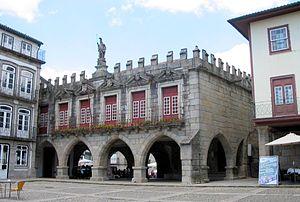
Le centre historique de Guimarães est un espace urbain de la ville de Guimarães, au Portugal, au tracé médiéval d'une surface de 16 hectares qui a maintenu de riches types d'édifices depuis le Moyen Âge jusqu’au XIXᵉ siècle.